Robert Sommer Award

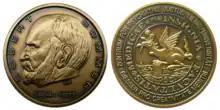
Robert Sommer Award Medal (front/back)

The Robert-Sommer Award is a prize awarded for scientific work done in the field of schizophrenia research. It has been awarded since 1996 by the Robert-Sommer Research Society. It commemorates Robert Sommer, a German psychiatrist born in Grottkau and first director of the Psychiatric University Hospital in Giessen. He is remembered for his work in experimental psychology.Traditionally the award is given to the recipient during the GISS conference in Giessen.